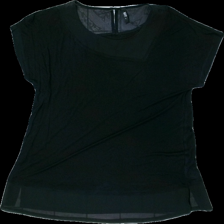
View: front
Type: Top
Category: Ladies
Brand: Indiska
Colors: Black
Material: 100% Viscose
Cut: C-collar, Regular
Size: L
Season: All
Price range: 50-100
Recommended usage: Reuse